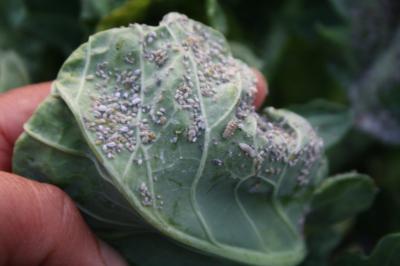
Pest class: cabbage_aphid